Italian guerrilla war in Ethiopia

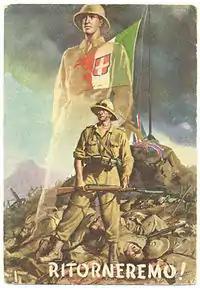
Italian propaganda poster calling for revenge after their losses in East Africa

In the summer of 1942, the most successful units were those led by Colonel Calderari in Somalia, Colonel Di Marco in the Ogaden, Colonel Ruglio amongst the Danakil and "Blackshirt centurion" De Varda in Ethiopia. Their ambushes prompted the Allies under William Platt with the British Military Mission to Ethiopia to dispatch troops with airplanes and tanks, from Kenya and Sudan to the guerrilla-ridden territories of the former Italian East Africa. That summer, the Allied authorities decided to intern the majority of the Italian population of coastal Somalia, in order to avoid them possibly coming into contact with Japanese submarines. Italian guerrilla efforts declined following the Axis defeat at the Battle of El Alamein and the capture of Major Lucchetti (the head of the "Fronte di Resistenza" organization).